Corinthian War

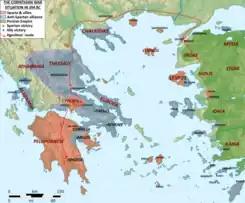
Map of the situation in the Aegean in 394 BC, with the long return of Agesilaus from Asia

Thebes, Corinth and Athens also refused to participate in a Spartan expedition to Ionia in 398 BC, with the Thebans going so far as to disrupt a sacrifice that the Spartan king Agesilaus attempted to perform in their territory before his departure. Despite the absence of these states, Agesilaus campaigned effectively against the Persians in Lydia, advancing as far inland as Sardis. The satrap Tissaphernes was executed for his failure to contain Agesilaus, and his replacement, Tithraustes, bribed the Spartans to move north, into the satrapy of Pharnabazus, Hellespontine Phrygia. Agesilaus did so, but simultaneously began preparing a sizable navy.